Little Nicky

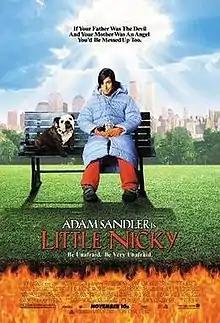
Theatrical release poster

Little Nicky is a 2000 American dark fantasy comedy film directed by Steven Brill, written by Tim Herlihy, Adam Sandler, and Brill, and starring Sandler in the title role, Patricia Arquette, Harvey Keitel, Tommy "Tiny" Lister Jr., Rhys Ifans, and Rodney Dangerfield with supporting roles by Allen Covert, Kevin Nealon, Jon Lovitz, Michael McKean, and Quentin Tarantino.